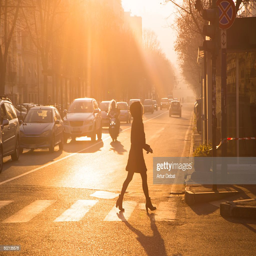
people crossing the city streets on early morning with nice sunlight and silhouettes